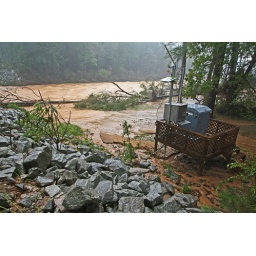
dog river, at highway 5, near bill arp, douglas county, georgia 3